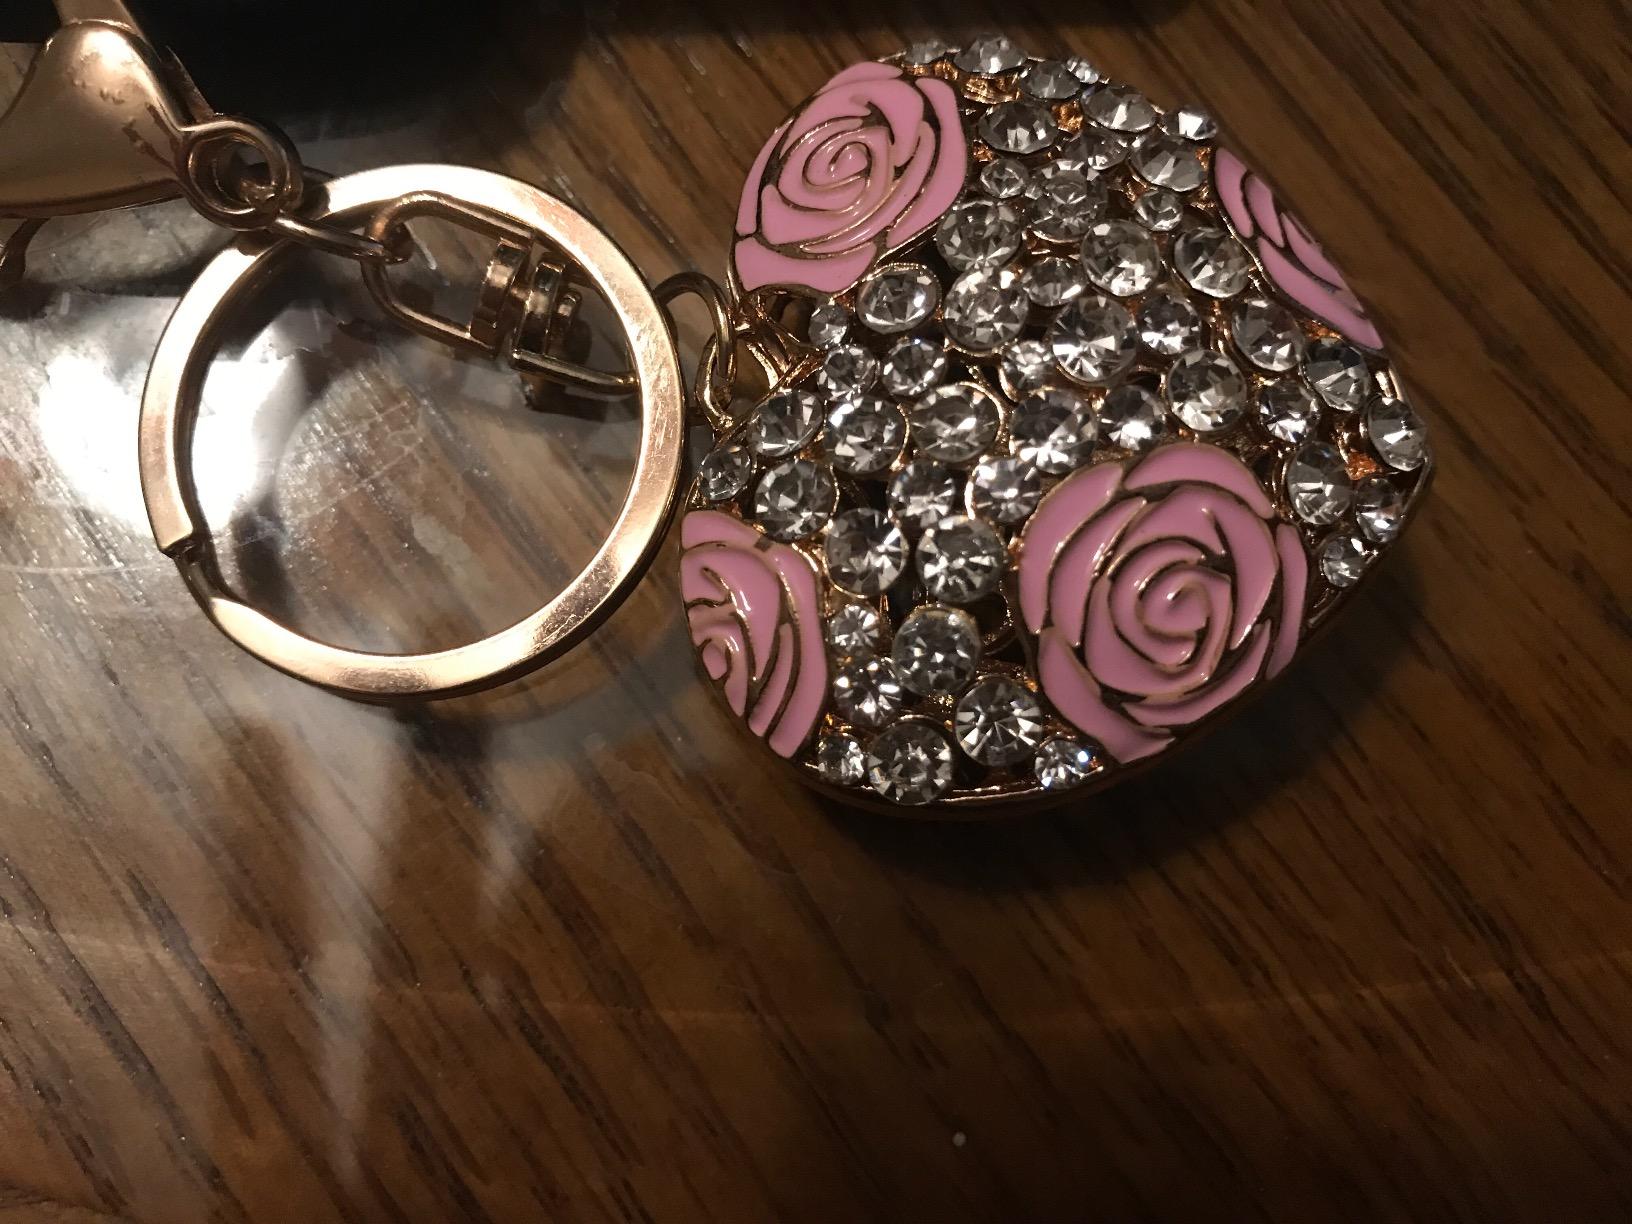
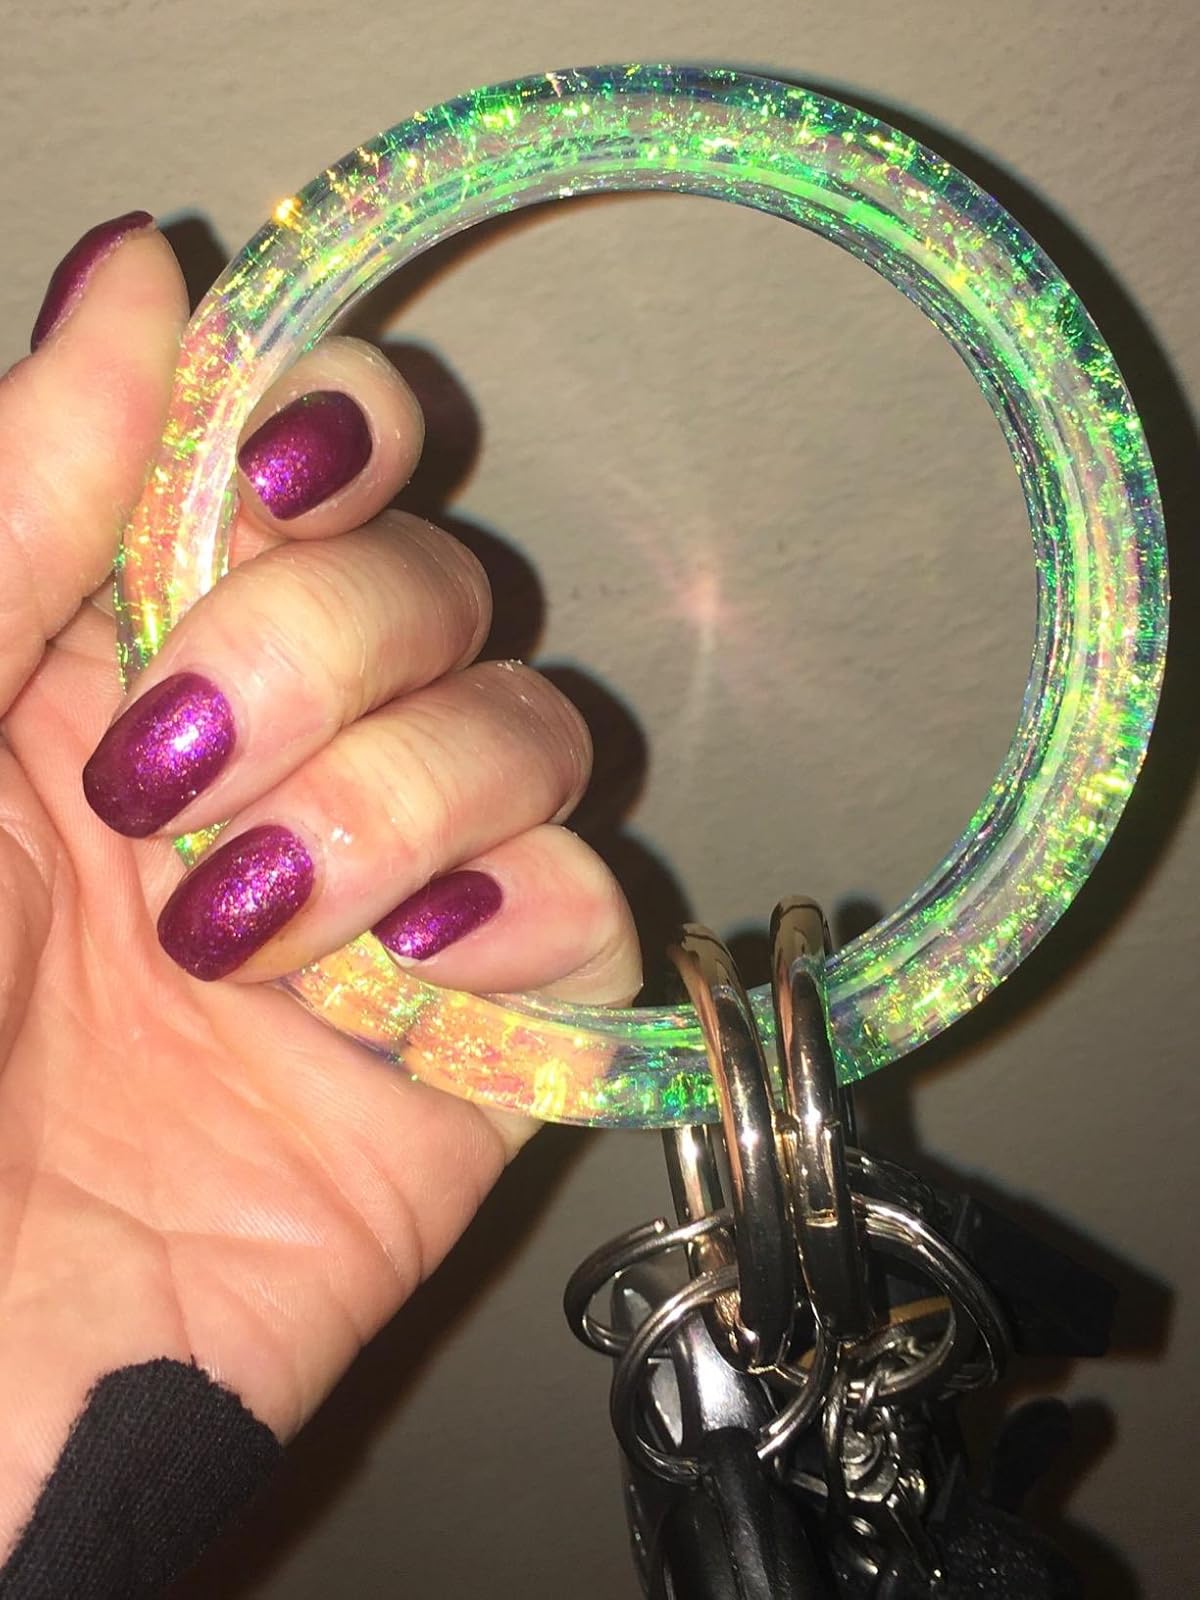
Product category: accessories_keychain
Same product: no